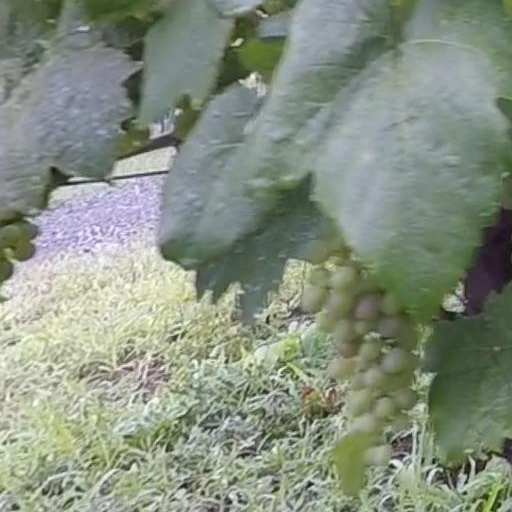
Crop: grape